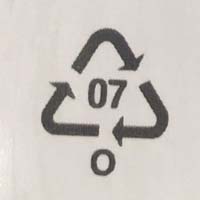
Plastic recycling code class: 7_other_resins